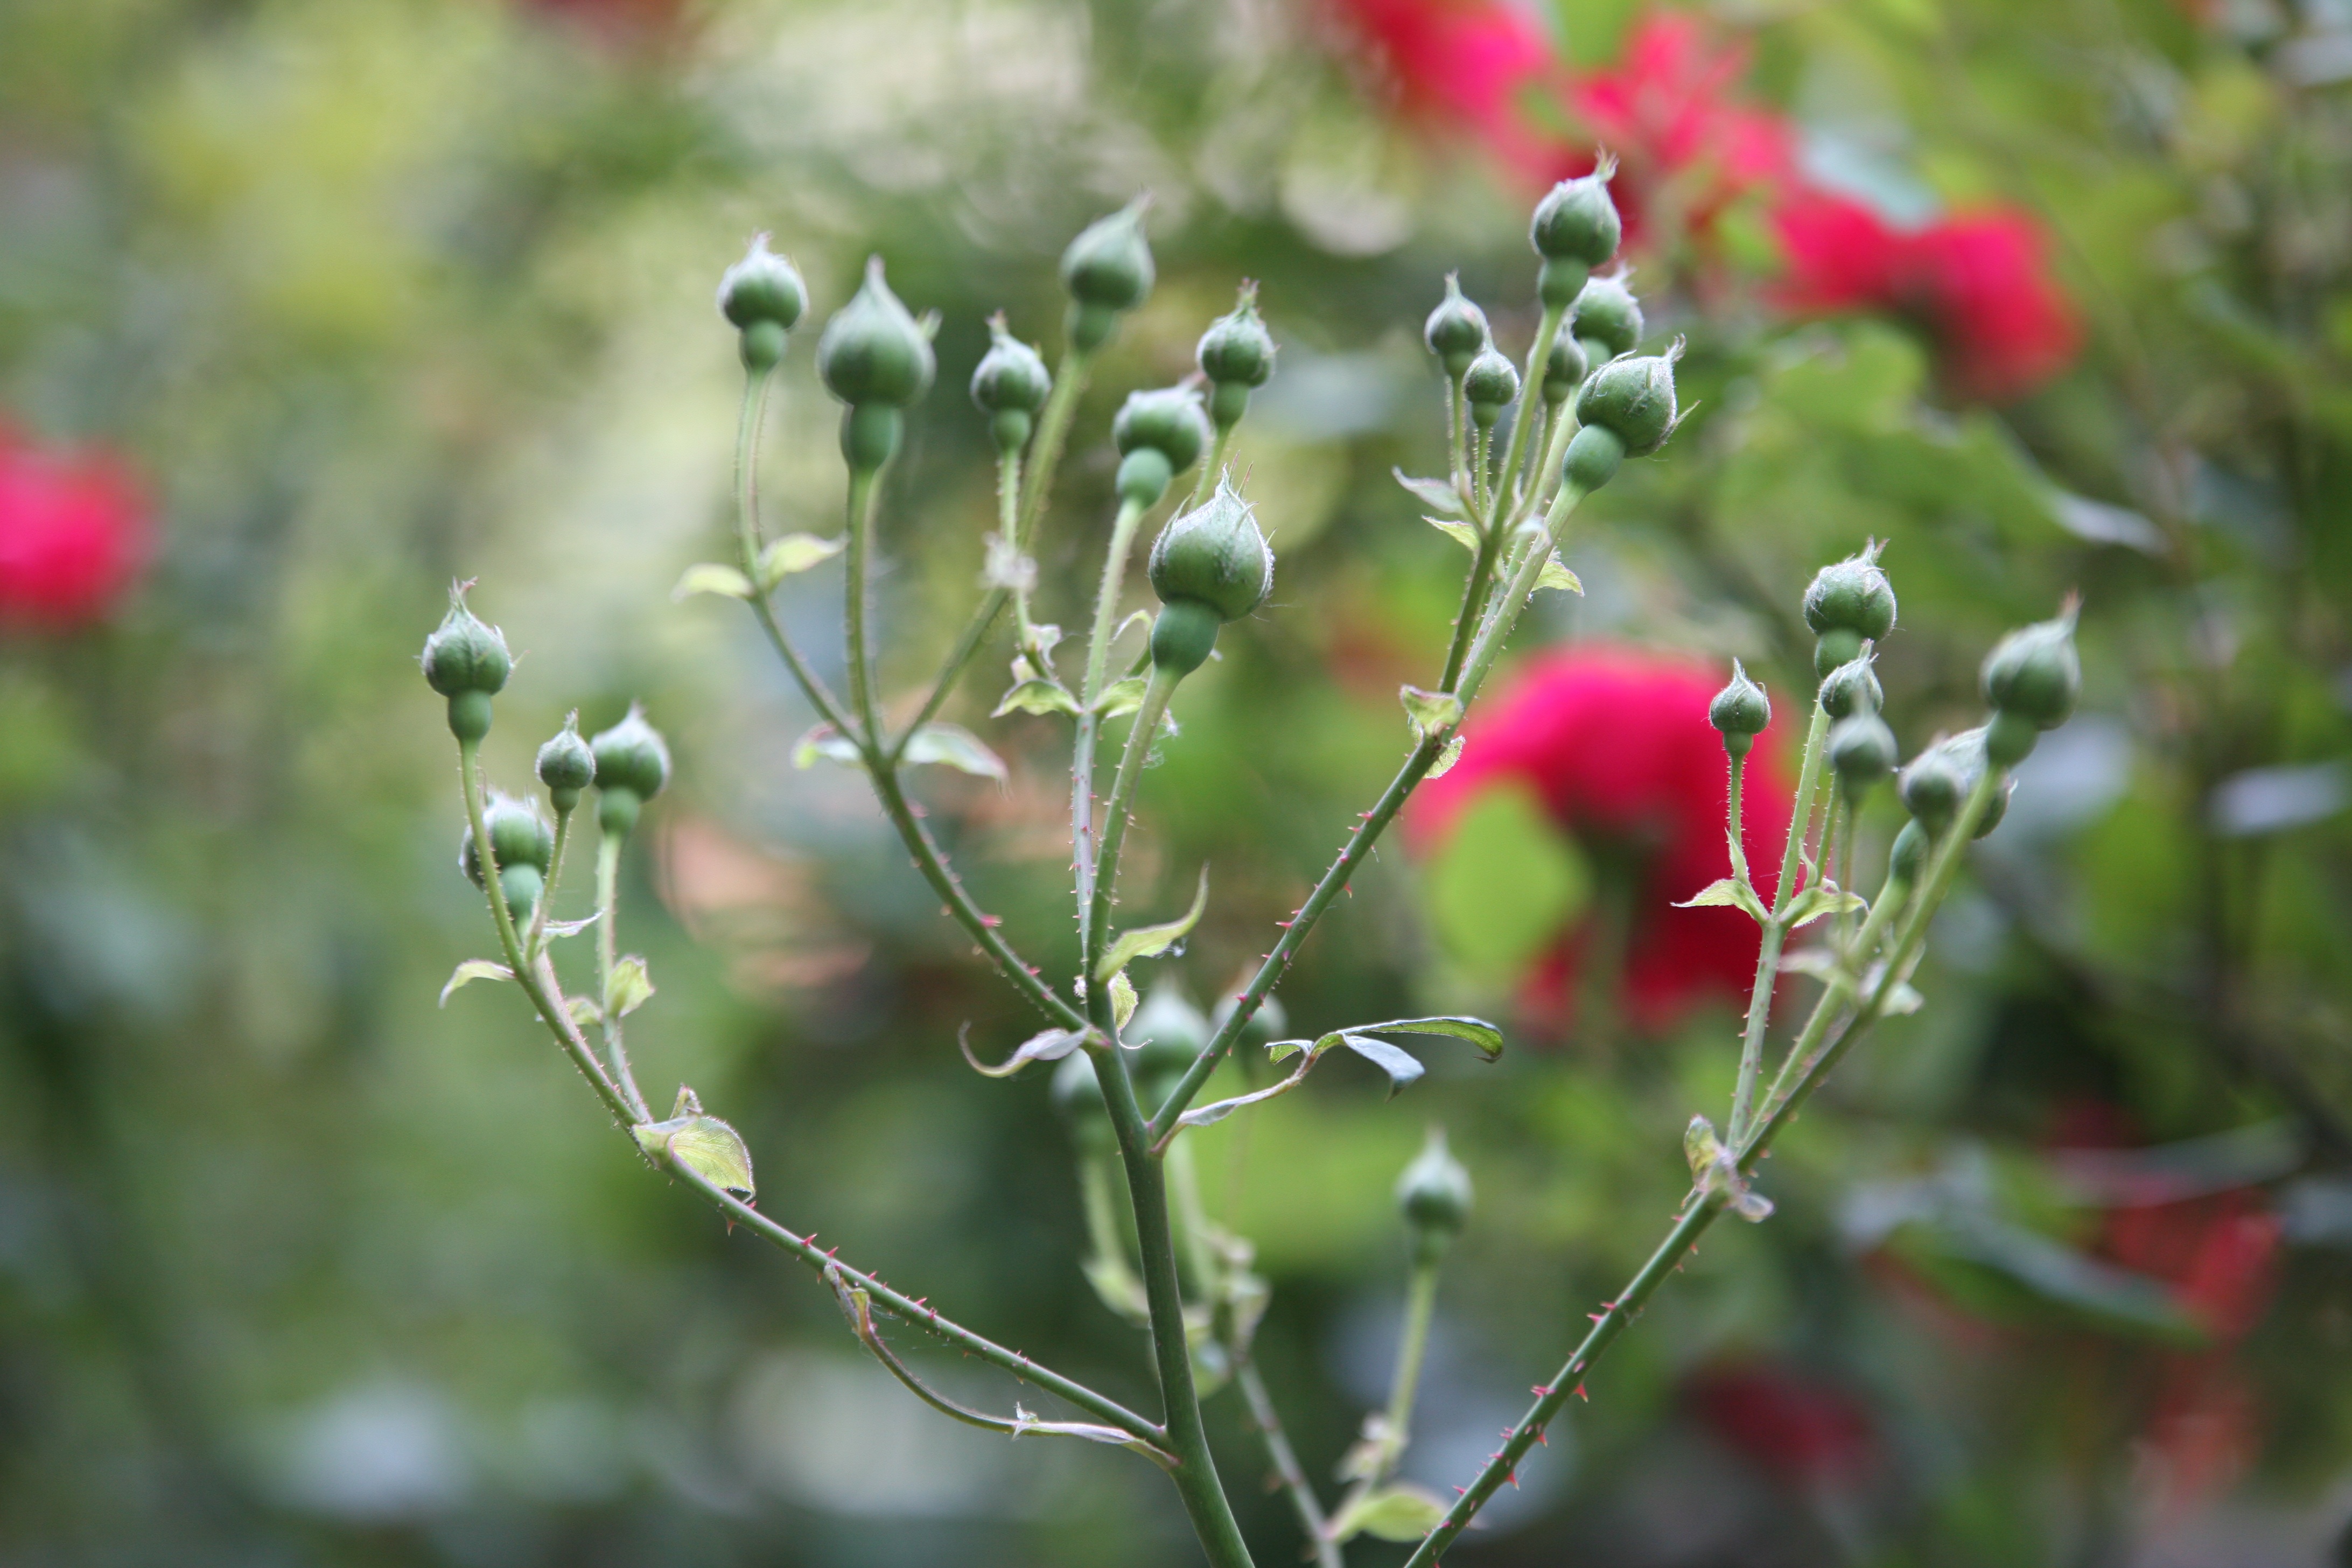
landscape, nature, blossom, plant, flower, rose, spring, produce, botany, garden, flora, plants, wildflower, flowers, shrub, macro photography, flowering plant, flower horn, red roses, land plant, thorns spines and prickles